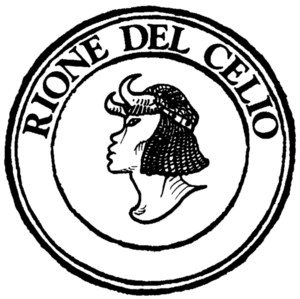
Celio ['ʧɛ:ljo] est l'un des 22 rioni de Rome. Il est désigné dans la nomenclature administrative par le code R.XIX, qui fait partie de la zone urbanistique homonyme.